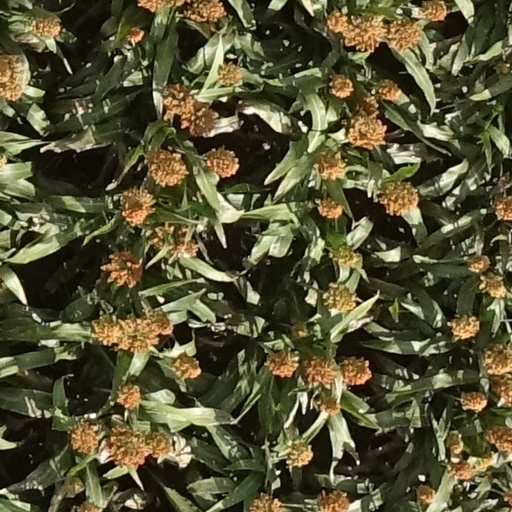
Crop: sorghum